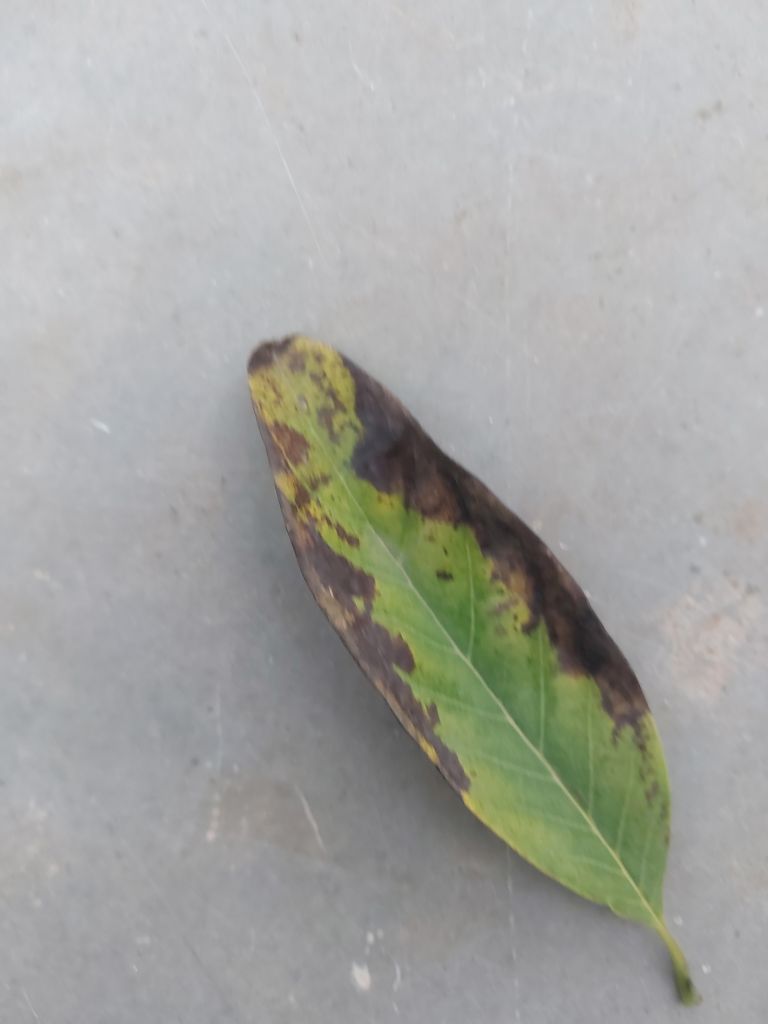
Disease label: Leaf spot on Leaves